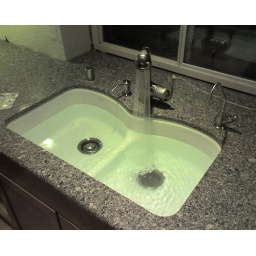
We have running water in the kitchen again!!!